Libby Museum

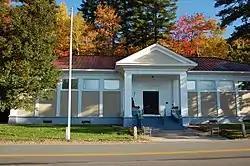

The Libby Museum is a natural history museum at 755 North Main Street (New Hampshire Route 109 at Lang Pond Road) in Wolfeboro, New Hampshire. The museum was founded by Dr. Henry Libby in 1912, and was the first museum in the state dedicated solely to its natural history. It is owned by the town of Wolfeboro, and is open seasonally between June and October. The museum's building was listed on the National Register of Historic Places in 1998.